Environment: real
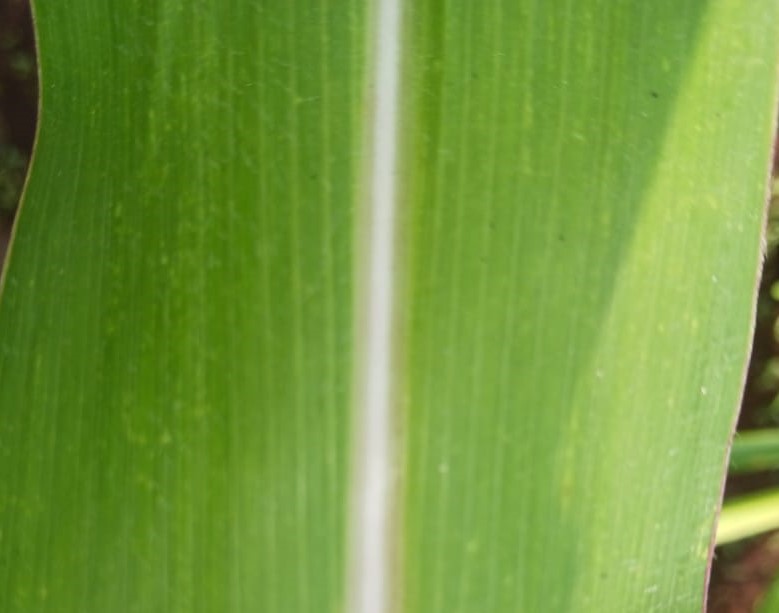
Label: healthy